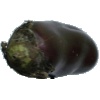
Label: Eggplant 1